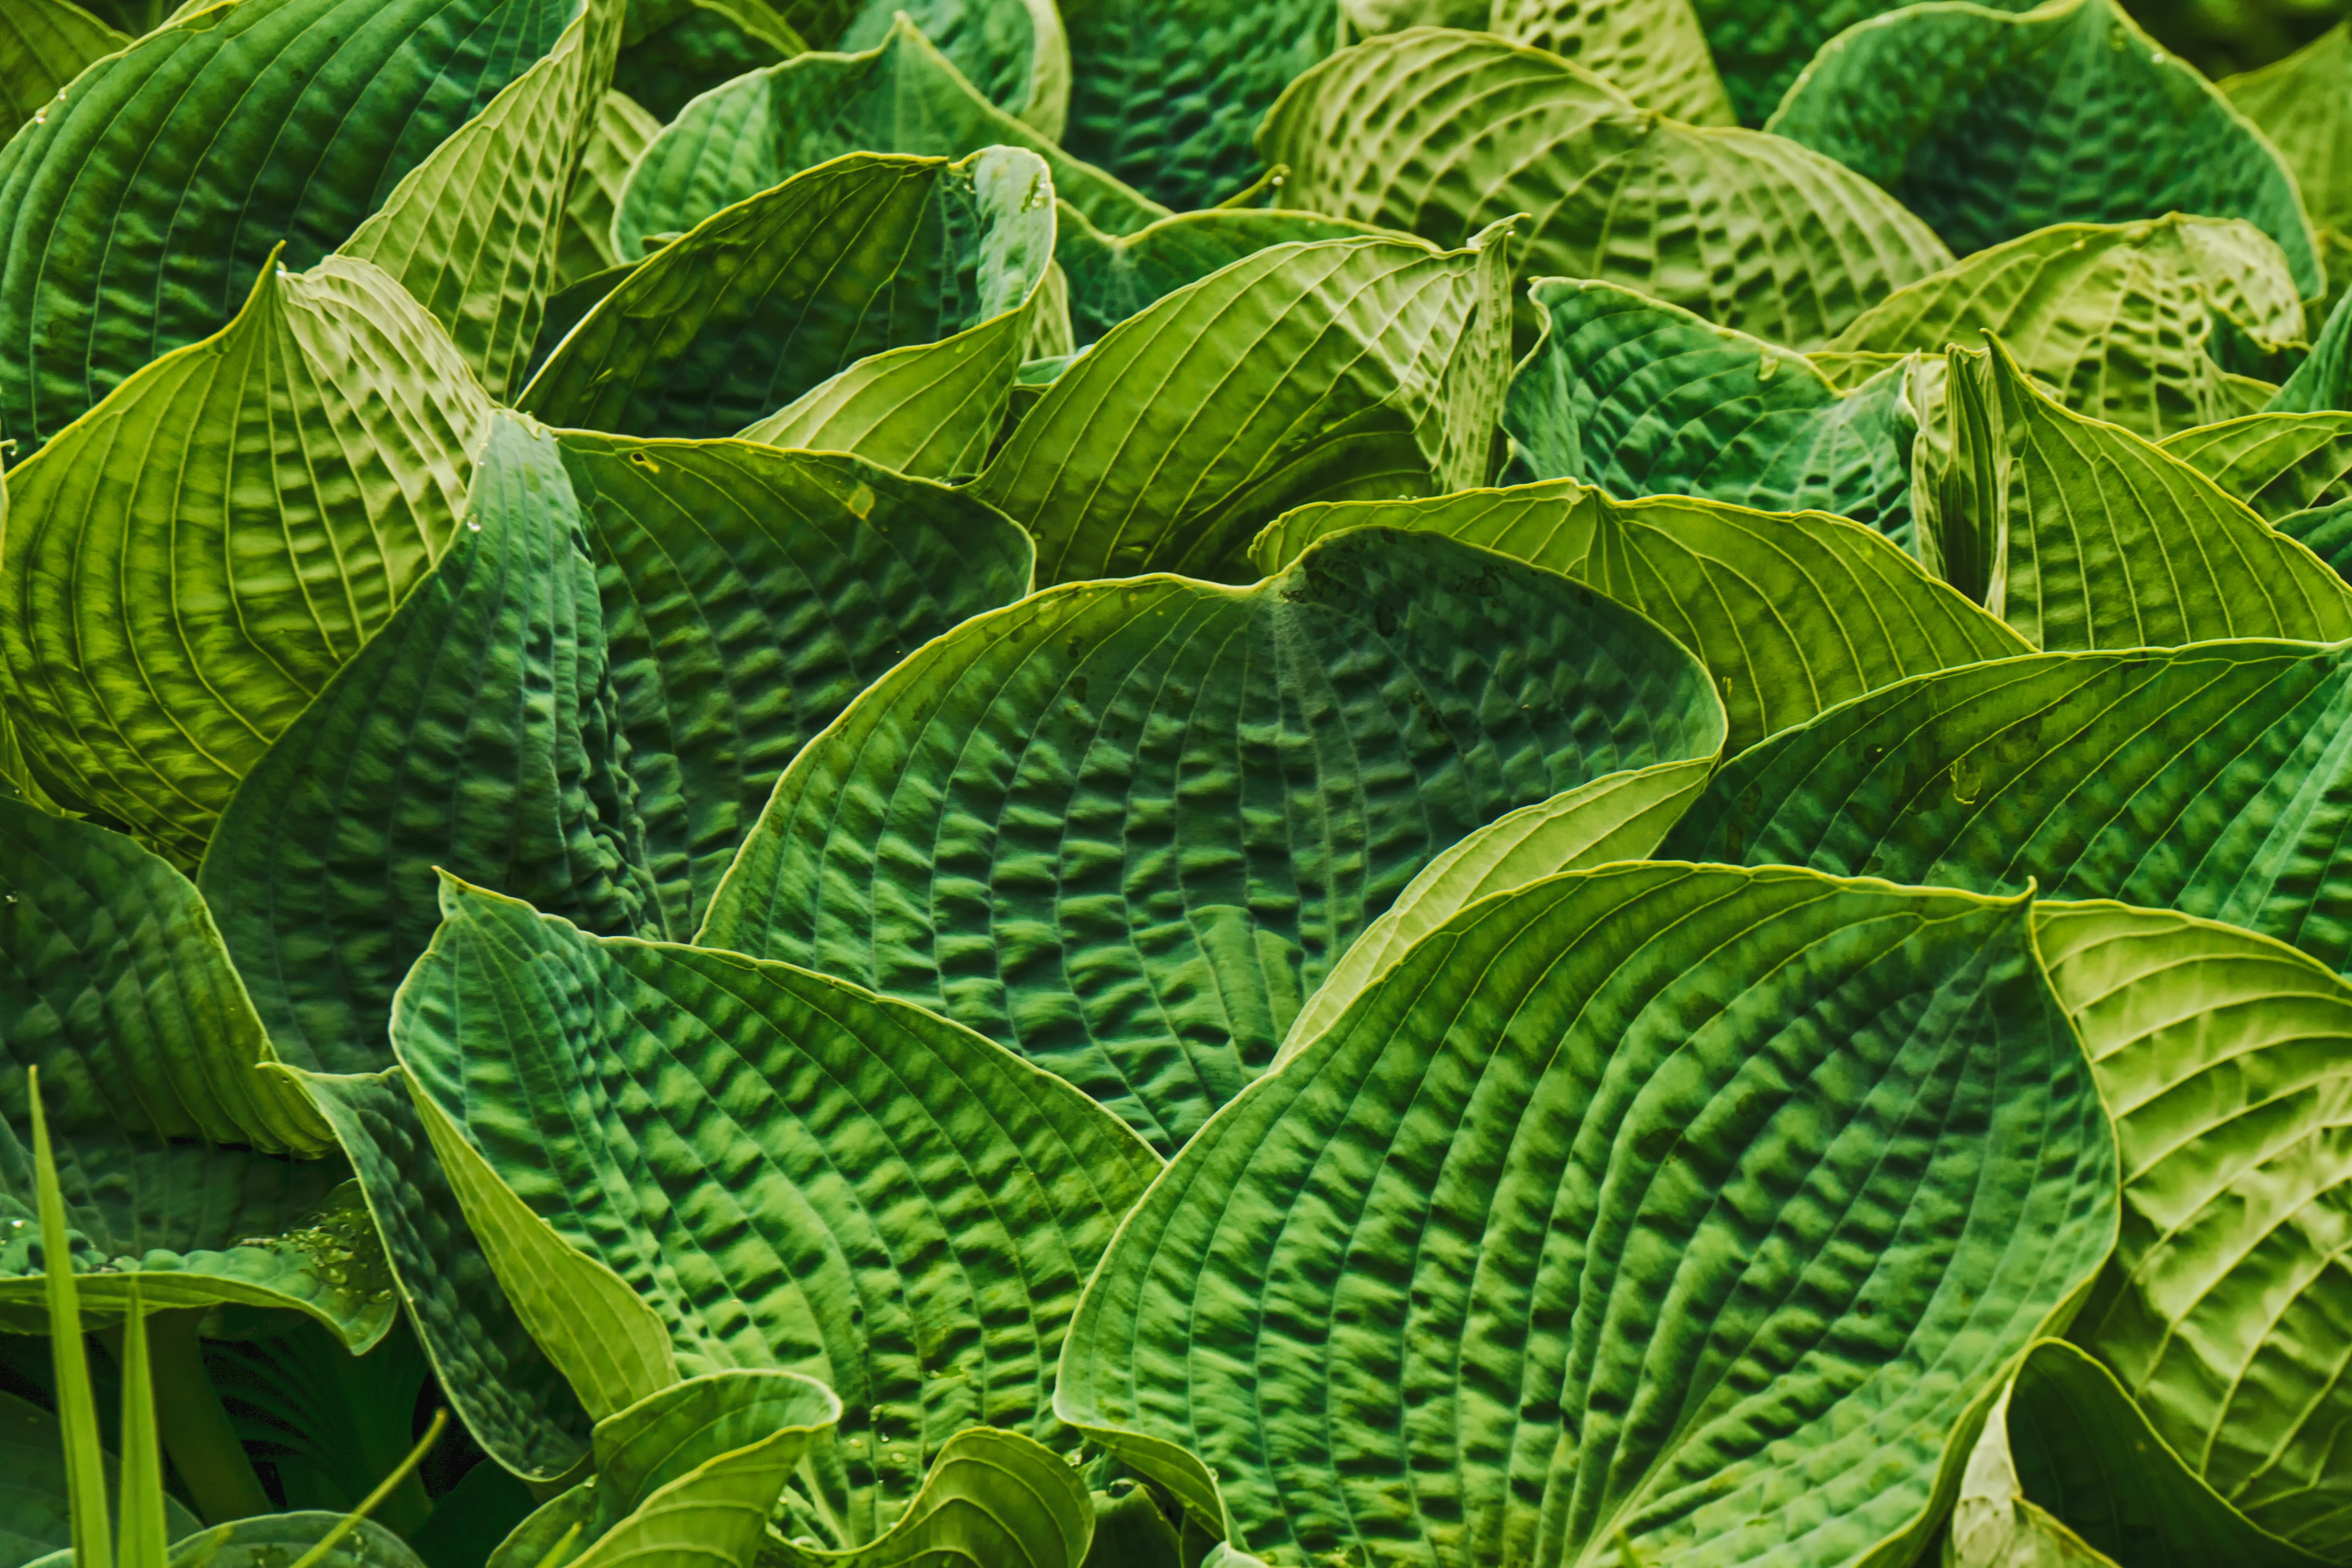
nature, plant, leaf, flower, foliage, food, green, herb, produce, botany, flora, rainforest, greet, flowering plant, bohy ka, exture, land plant